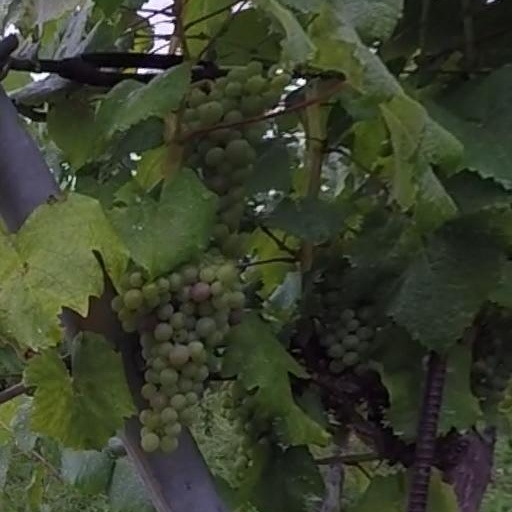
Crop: grape